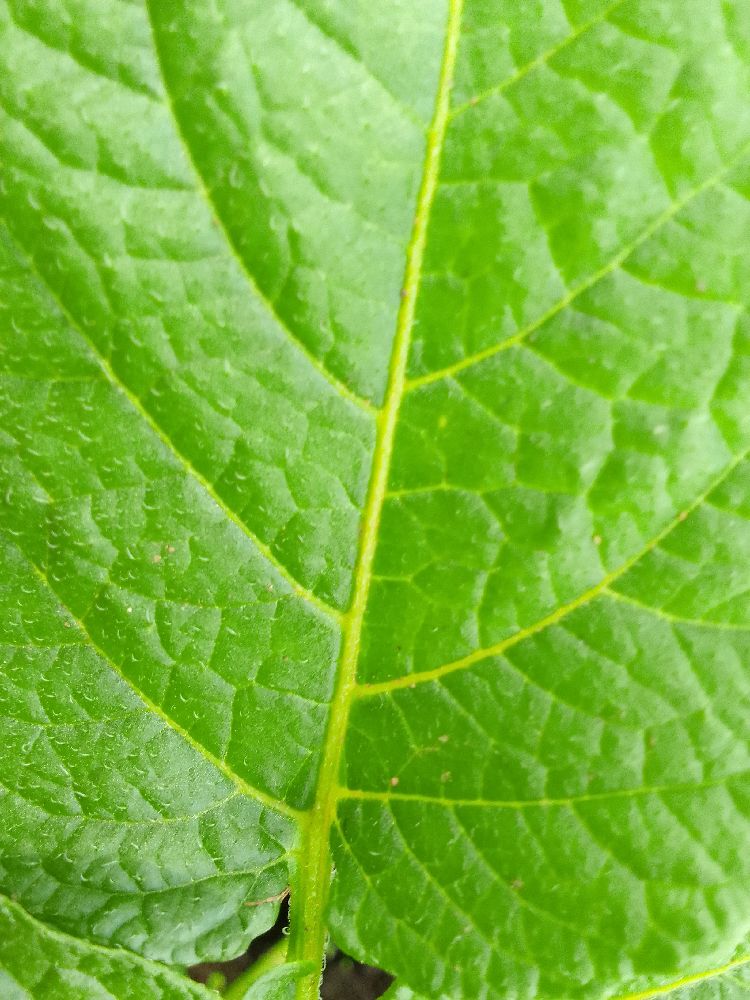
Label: Healthy